Herbert Brown (ornithologist)

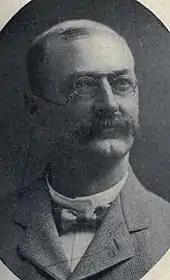

Herbert Brown (March 6, 1848 – May 12, 1913) was an American ornithologist and journalist who lived and worked in Arizona. He founded the Audubon Society of Arizona along with Harriet Blake and his collections of natural history specimens are now a part of the University of Arizona.